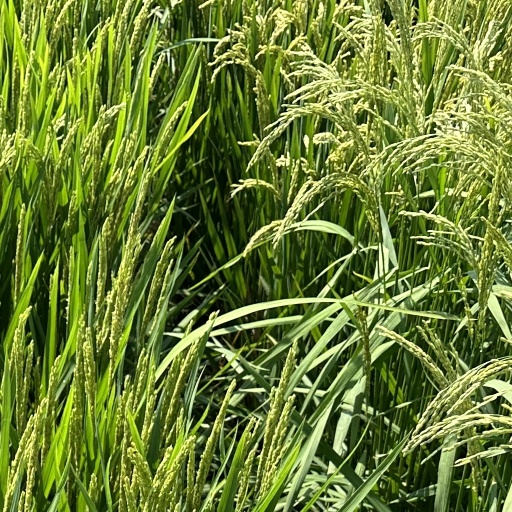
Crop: rice